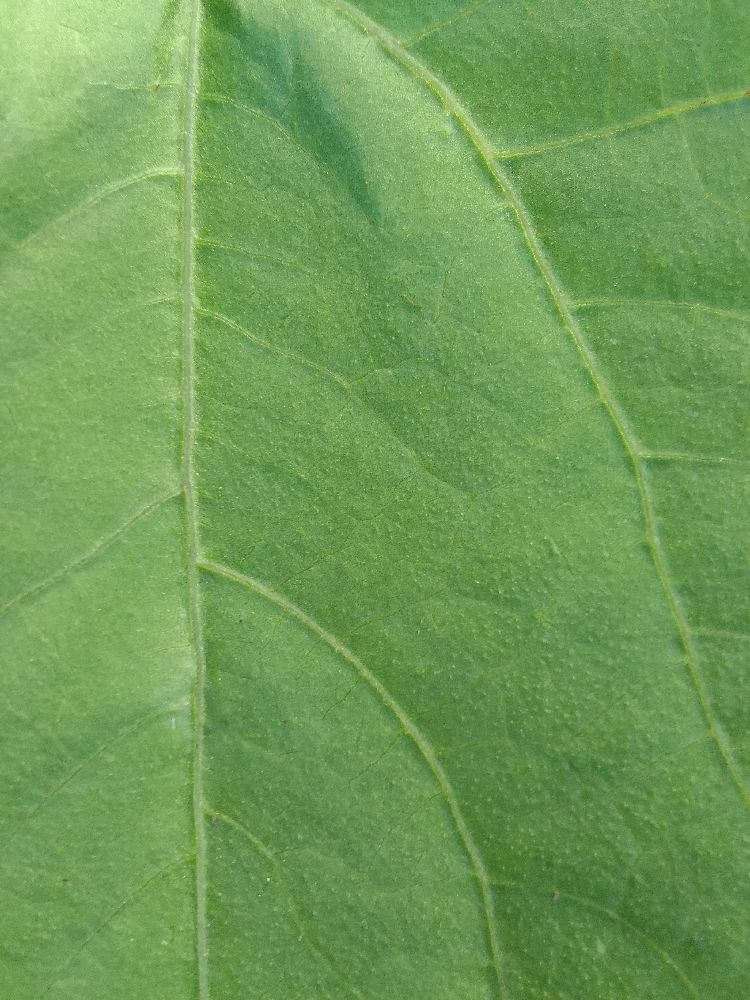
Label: healthy